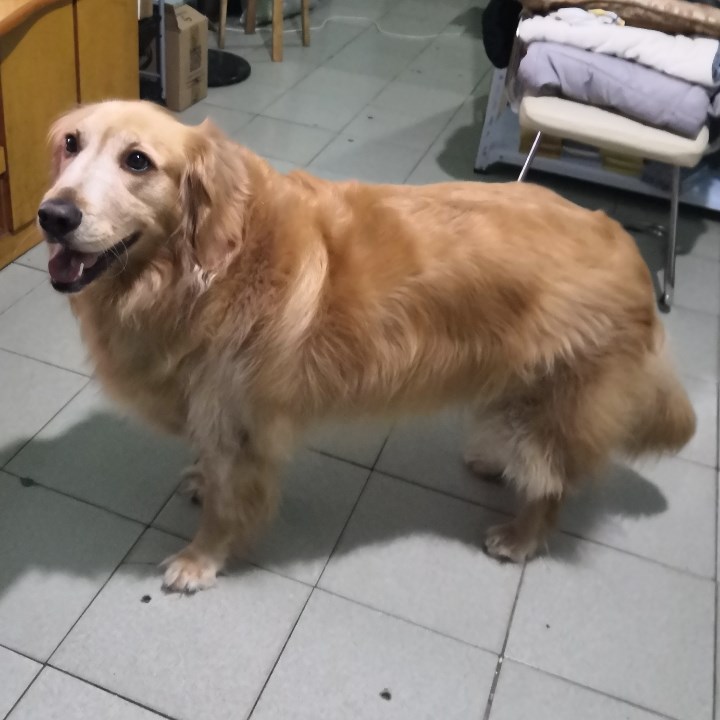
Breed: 5355-n000126-golden_retriever